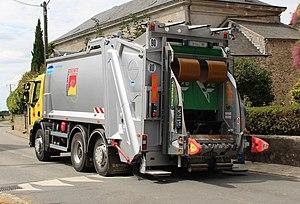
Camion de collecte des ordures à Boinville-le-Gaillard en France Object location48°